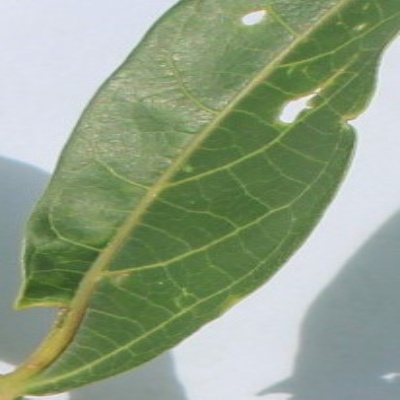
Crop: Cassava
Condition: green mite